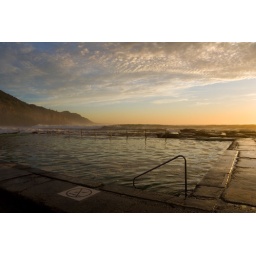
A typical Australian beach rock pool, caught in wonderful dawn light.